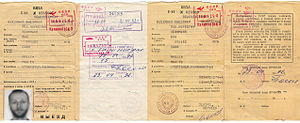
Visum
Visum - Kaliningrad 1992.
Et visum er en tilladelse til indrejse i et land. Et visum er som regel udformet som et stempel eller indhæftet dokument i passet. Det udstedes af en ambassade eller et konsulat for det land, der er mål eller gennemrejsemål for rejsen. Honorære konsulater har normalt ikke bemyndigelse til at udstede visum.